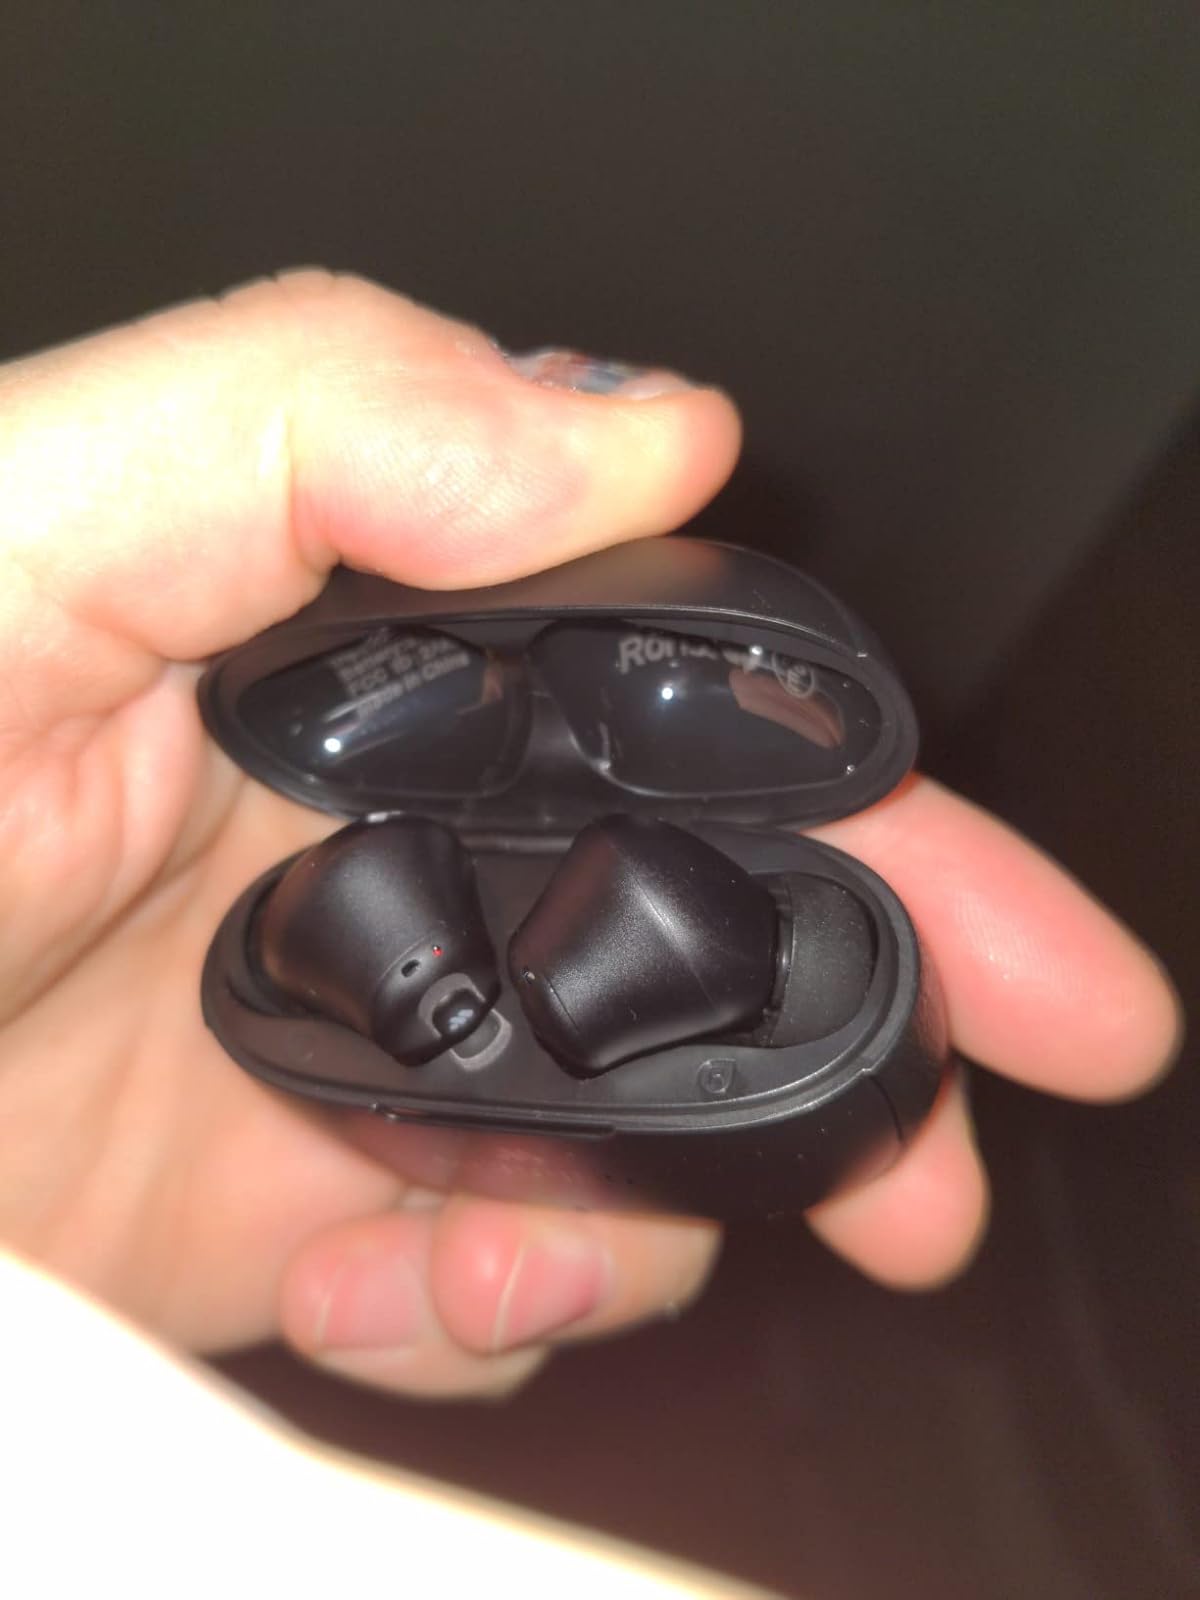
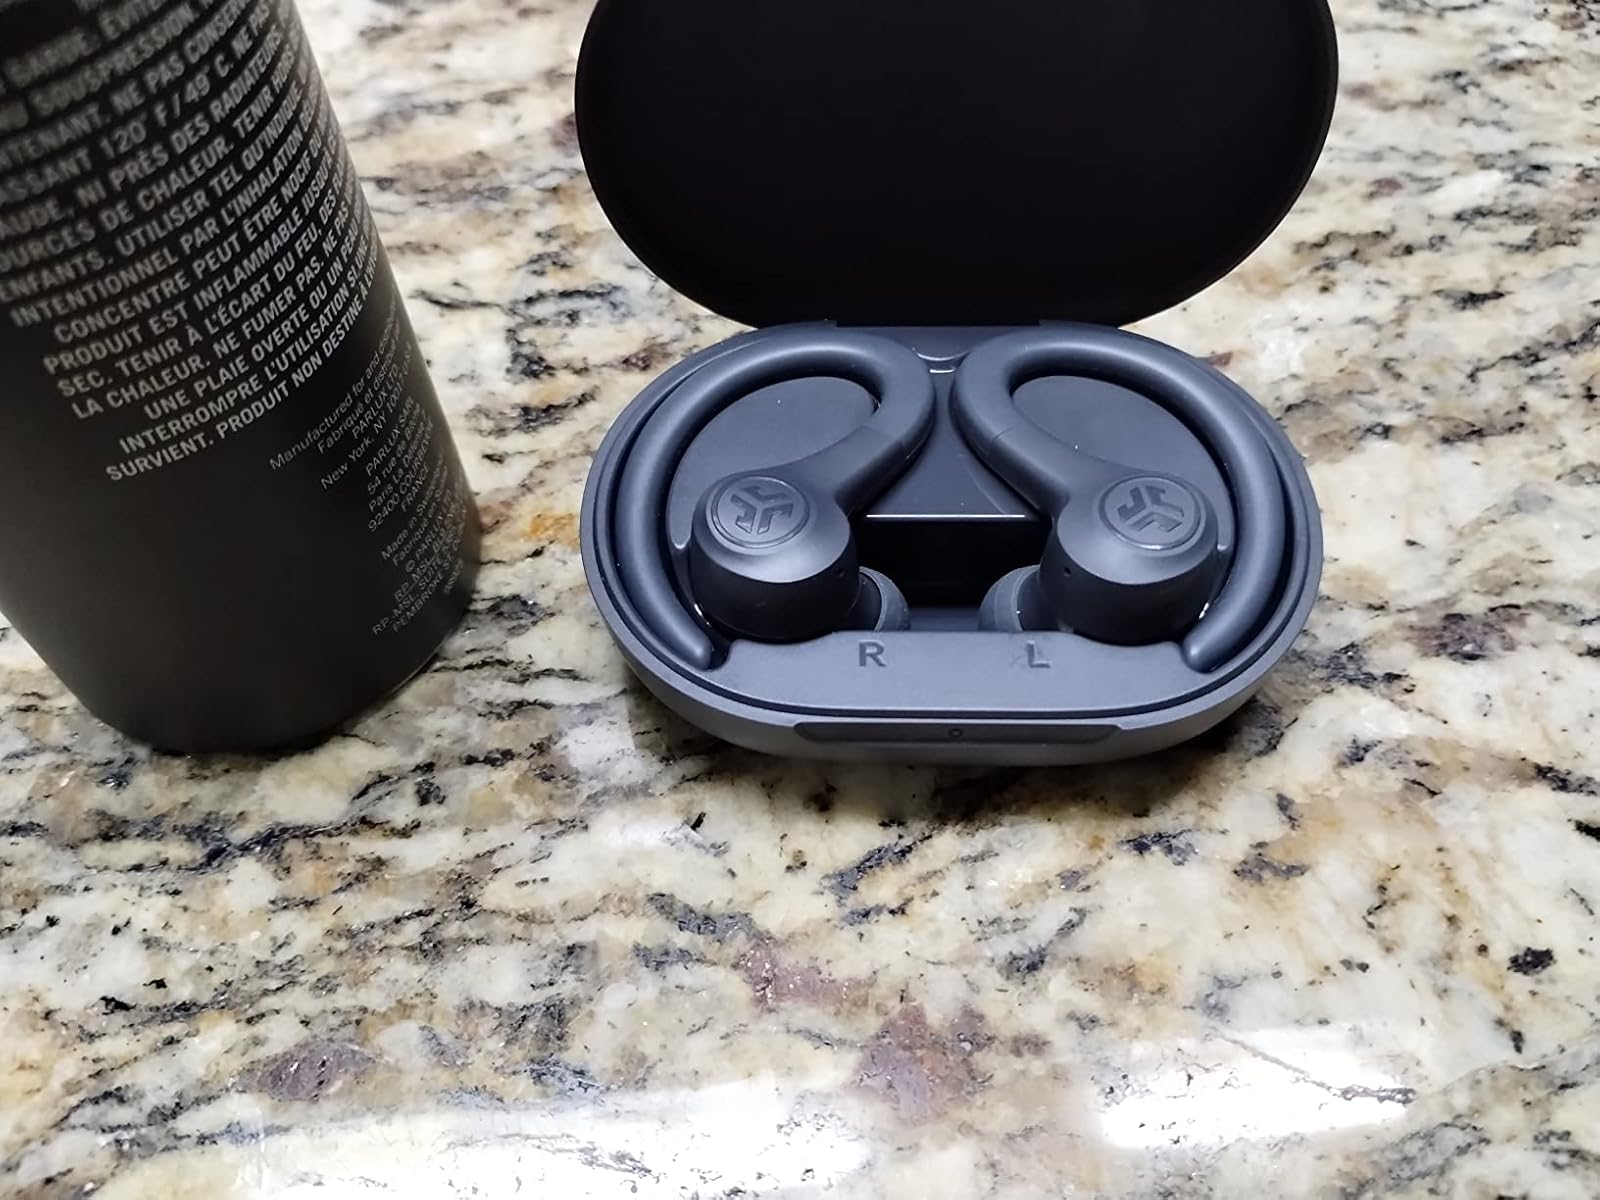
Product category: earbuds
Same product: no